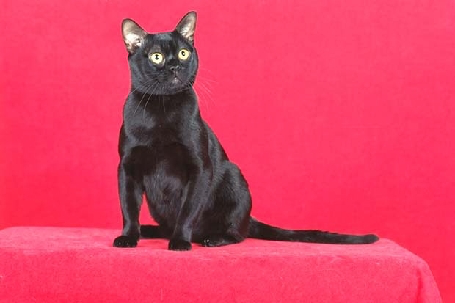
Animal: cat
Breed: Bombay